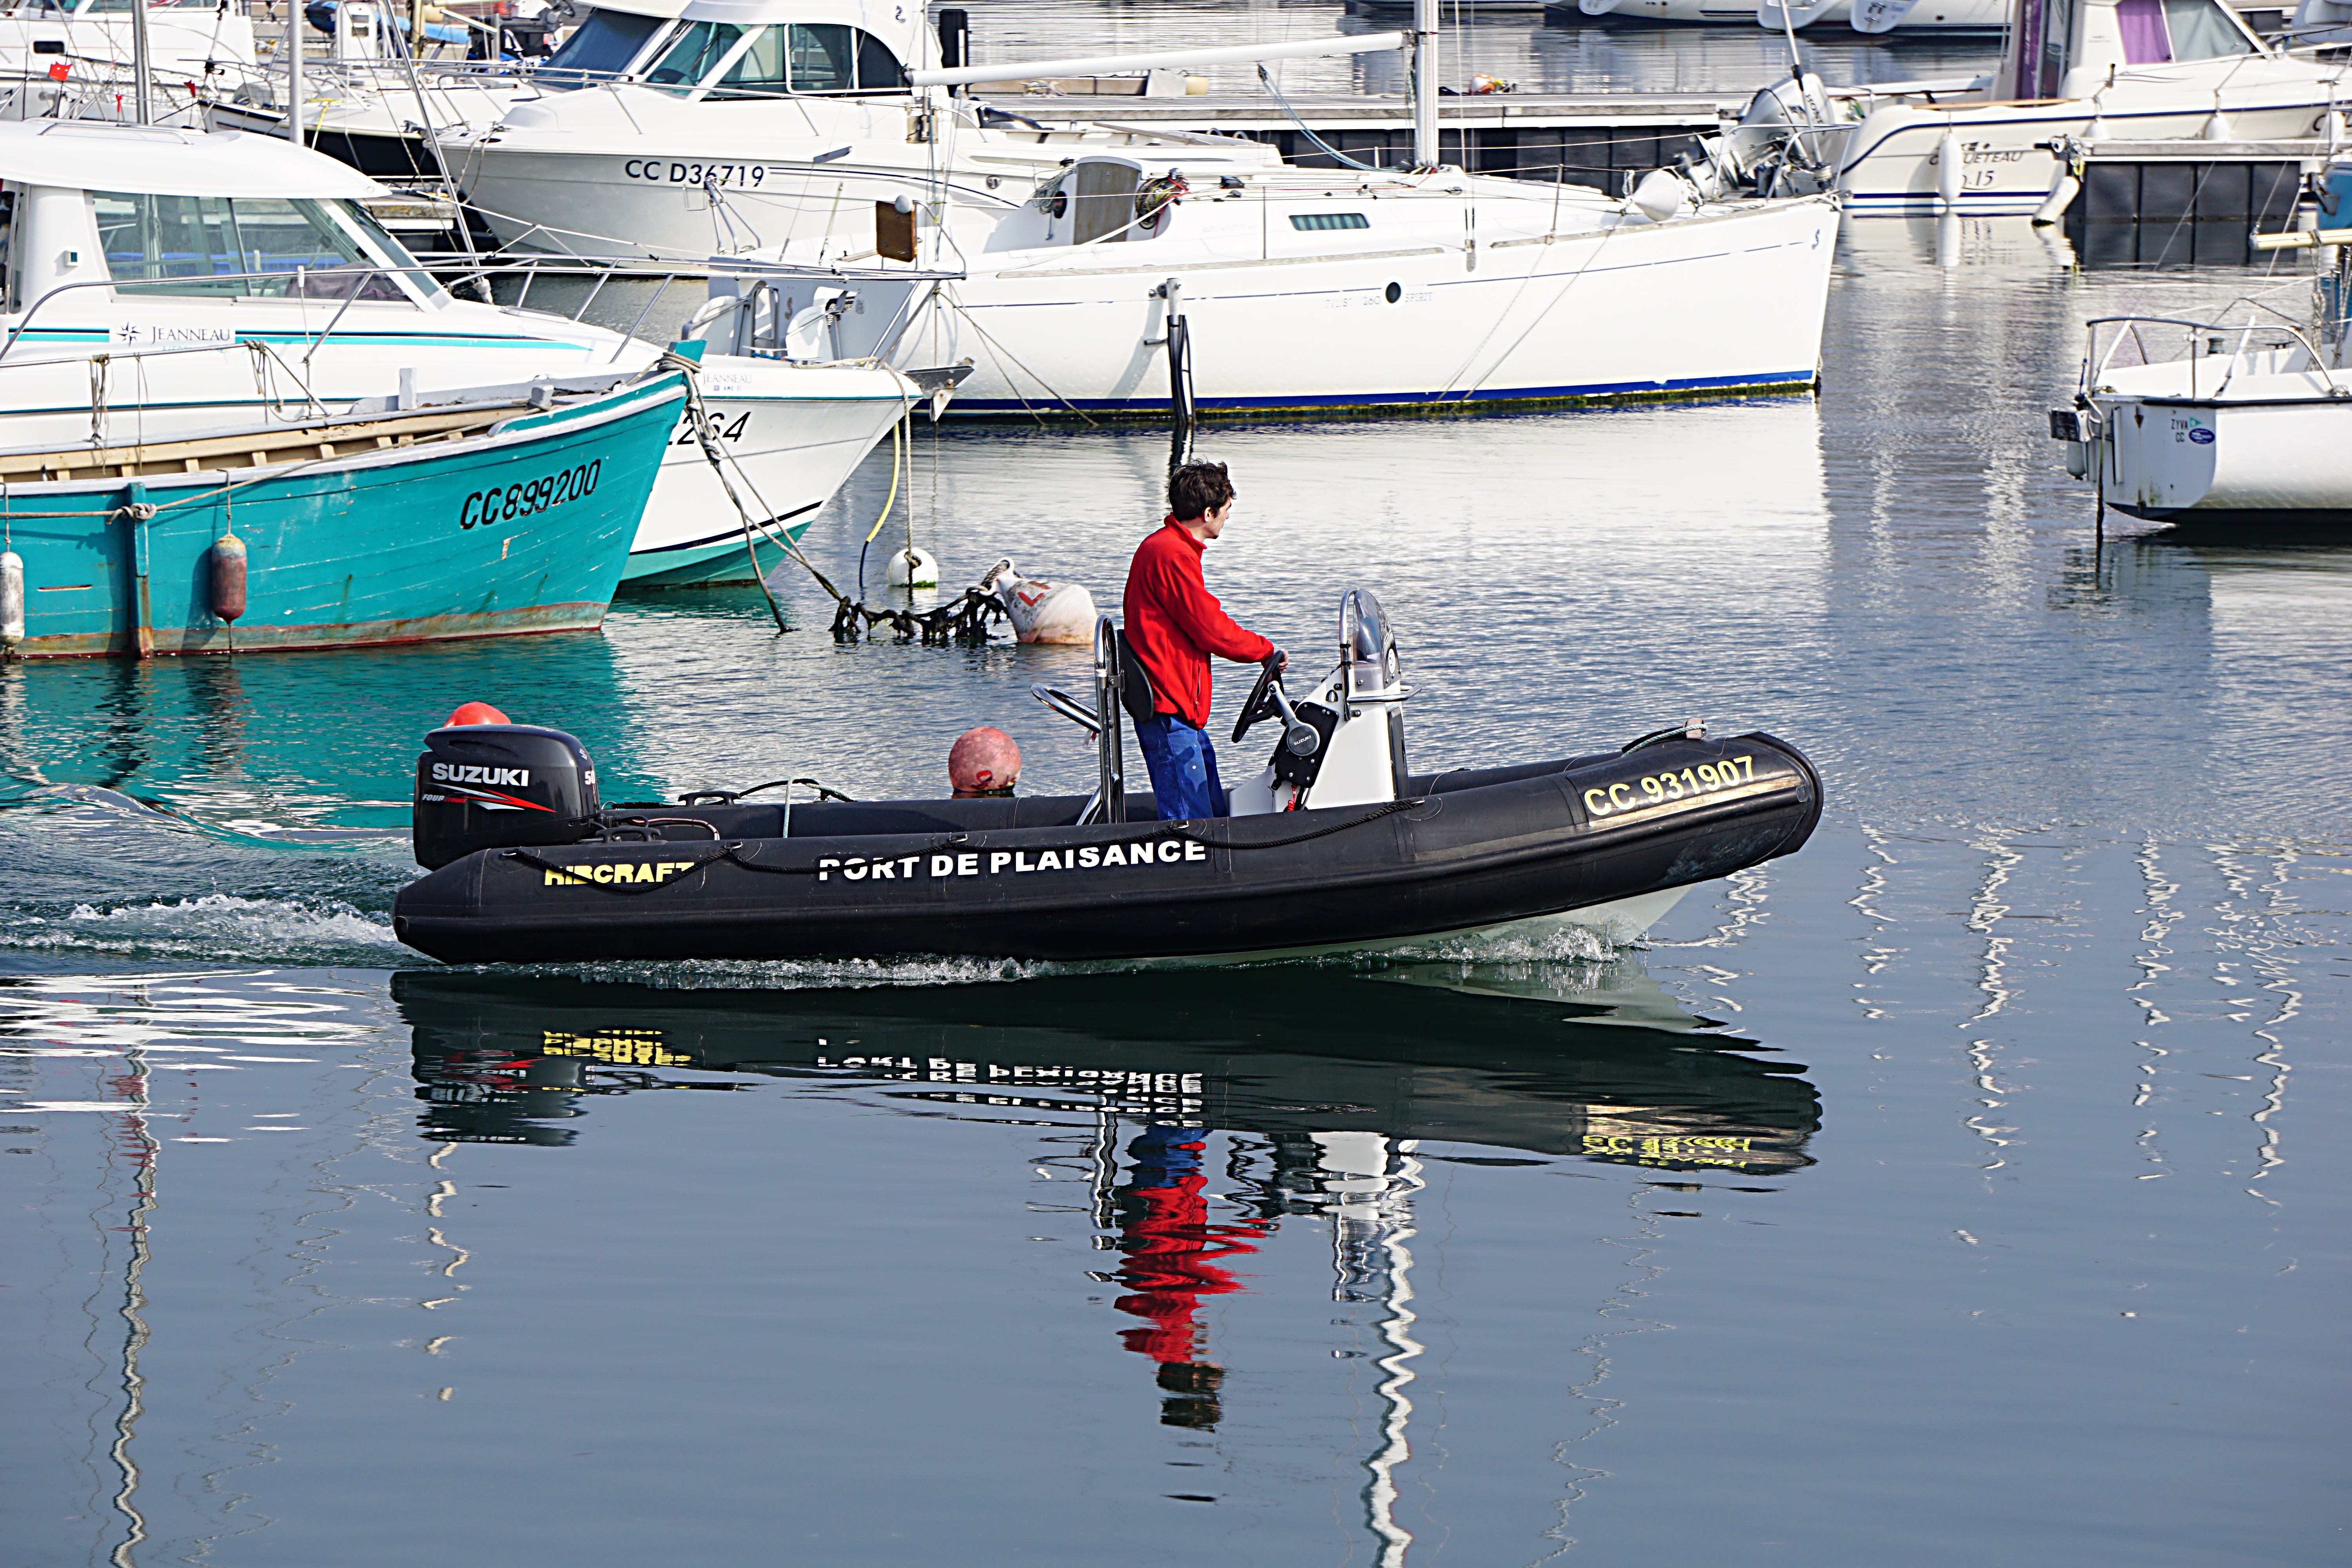
man, sea, water, boat, vehicle, harbor, port, motorboat, boating, reflections, character, watercraft, fishing vessel, inflatable dinghy, watercraft rowing